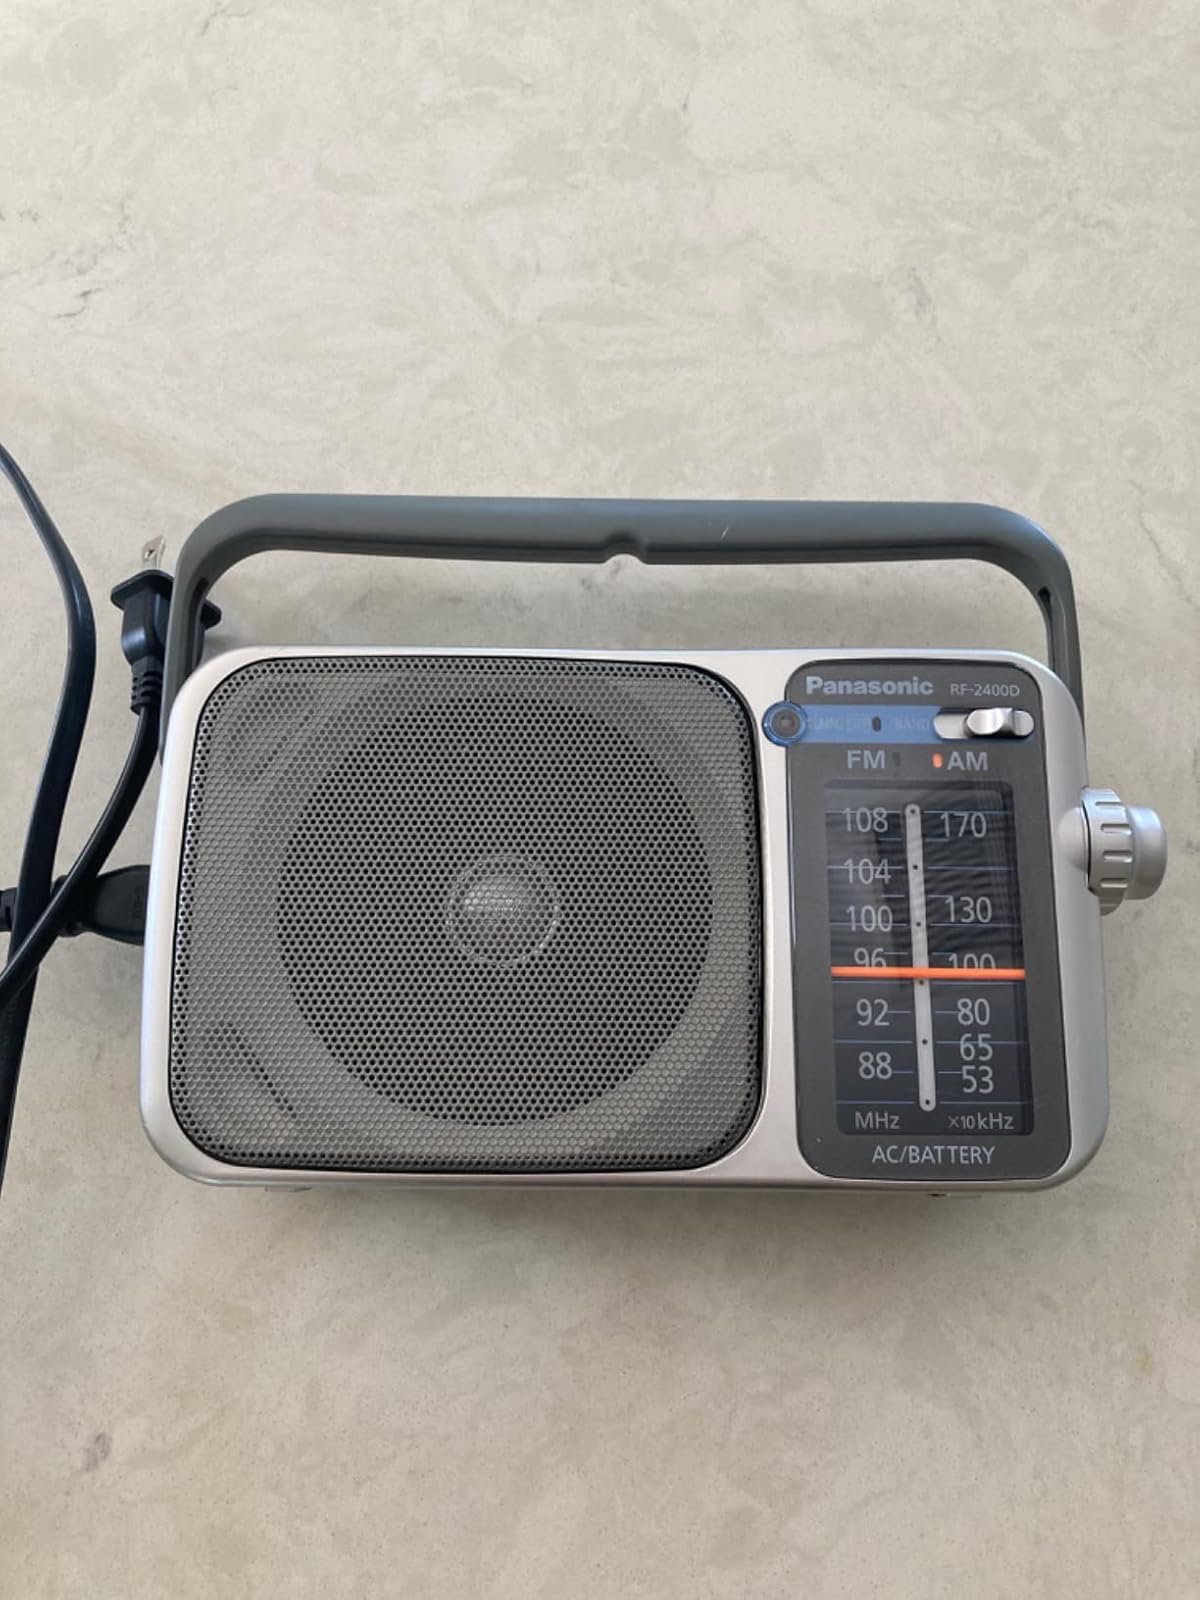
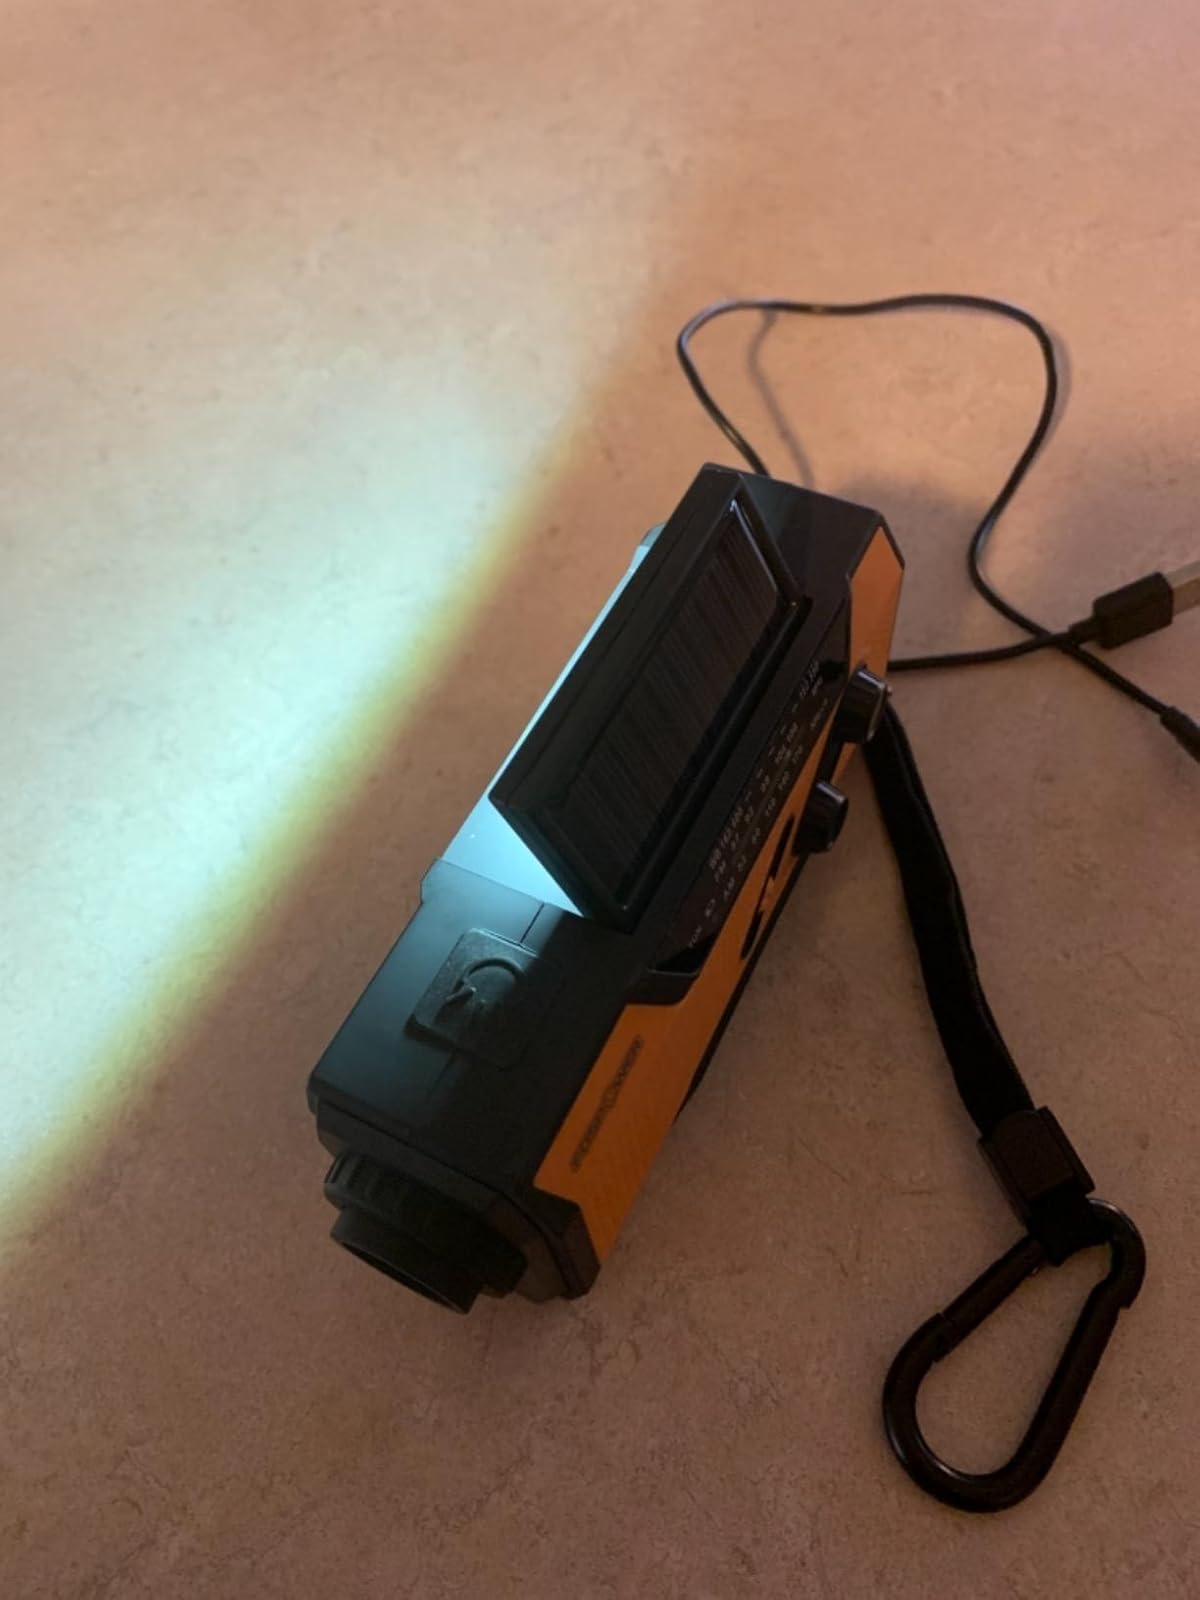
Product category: radio
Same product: no